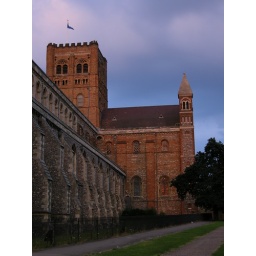
The stained glass windows of St Albans cathedral glowing in the setting sun.